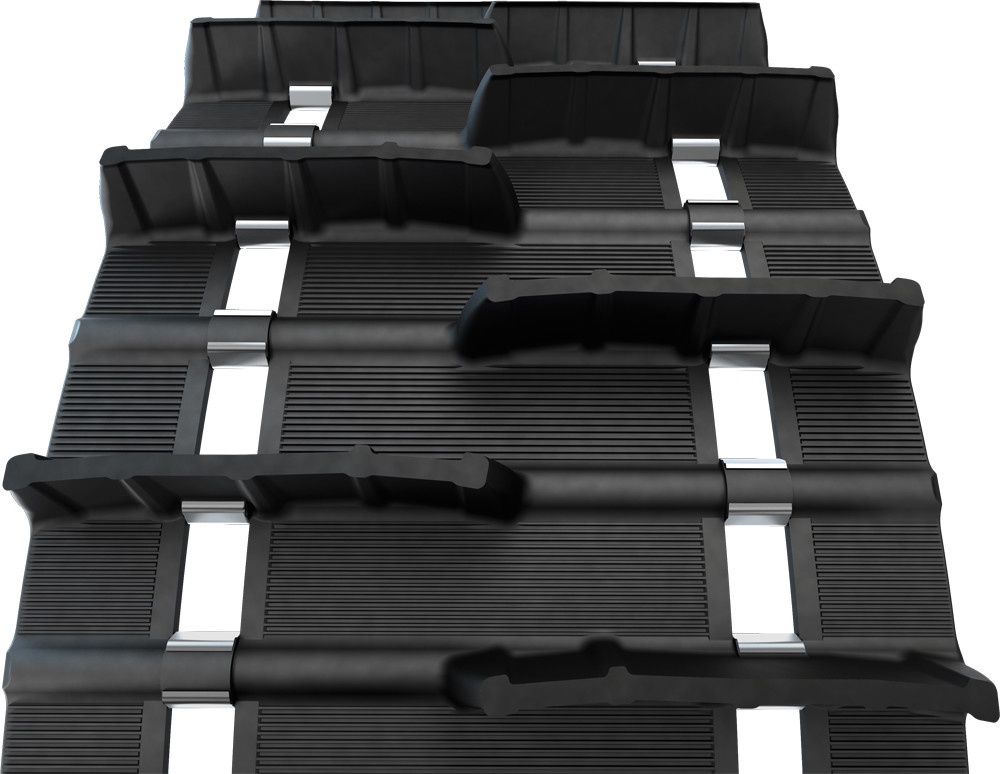
CAMSO 2.86 PITCH SNO-X RACING TRACK 137 X 1.75 15 WIDE 9332R
CAMSO 2.86 PITCH SNO-X RACING TRACK 137 X 1.75 15 WIDE 9332R Features An ISR approved track designed specifically for Mod Class SnoCross racing
Brand: CAMSO
Category: Sporting Goods > Outdoor Recreation > Winter Sports & Activities > Snowshoeing